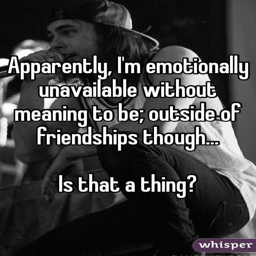
apparently , i 'm emotionally unavailable without meaning to be ; outside of friendships though ... is that a thing ?